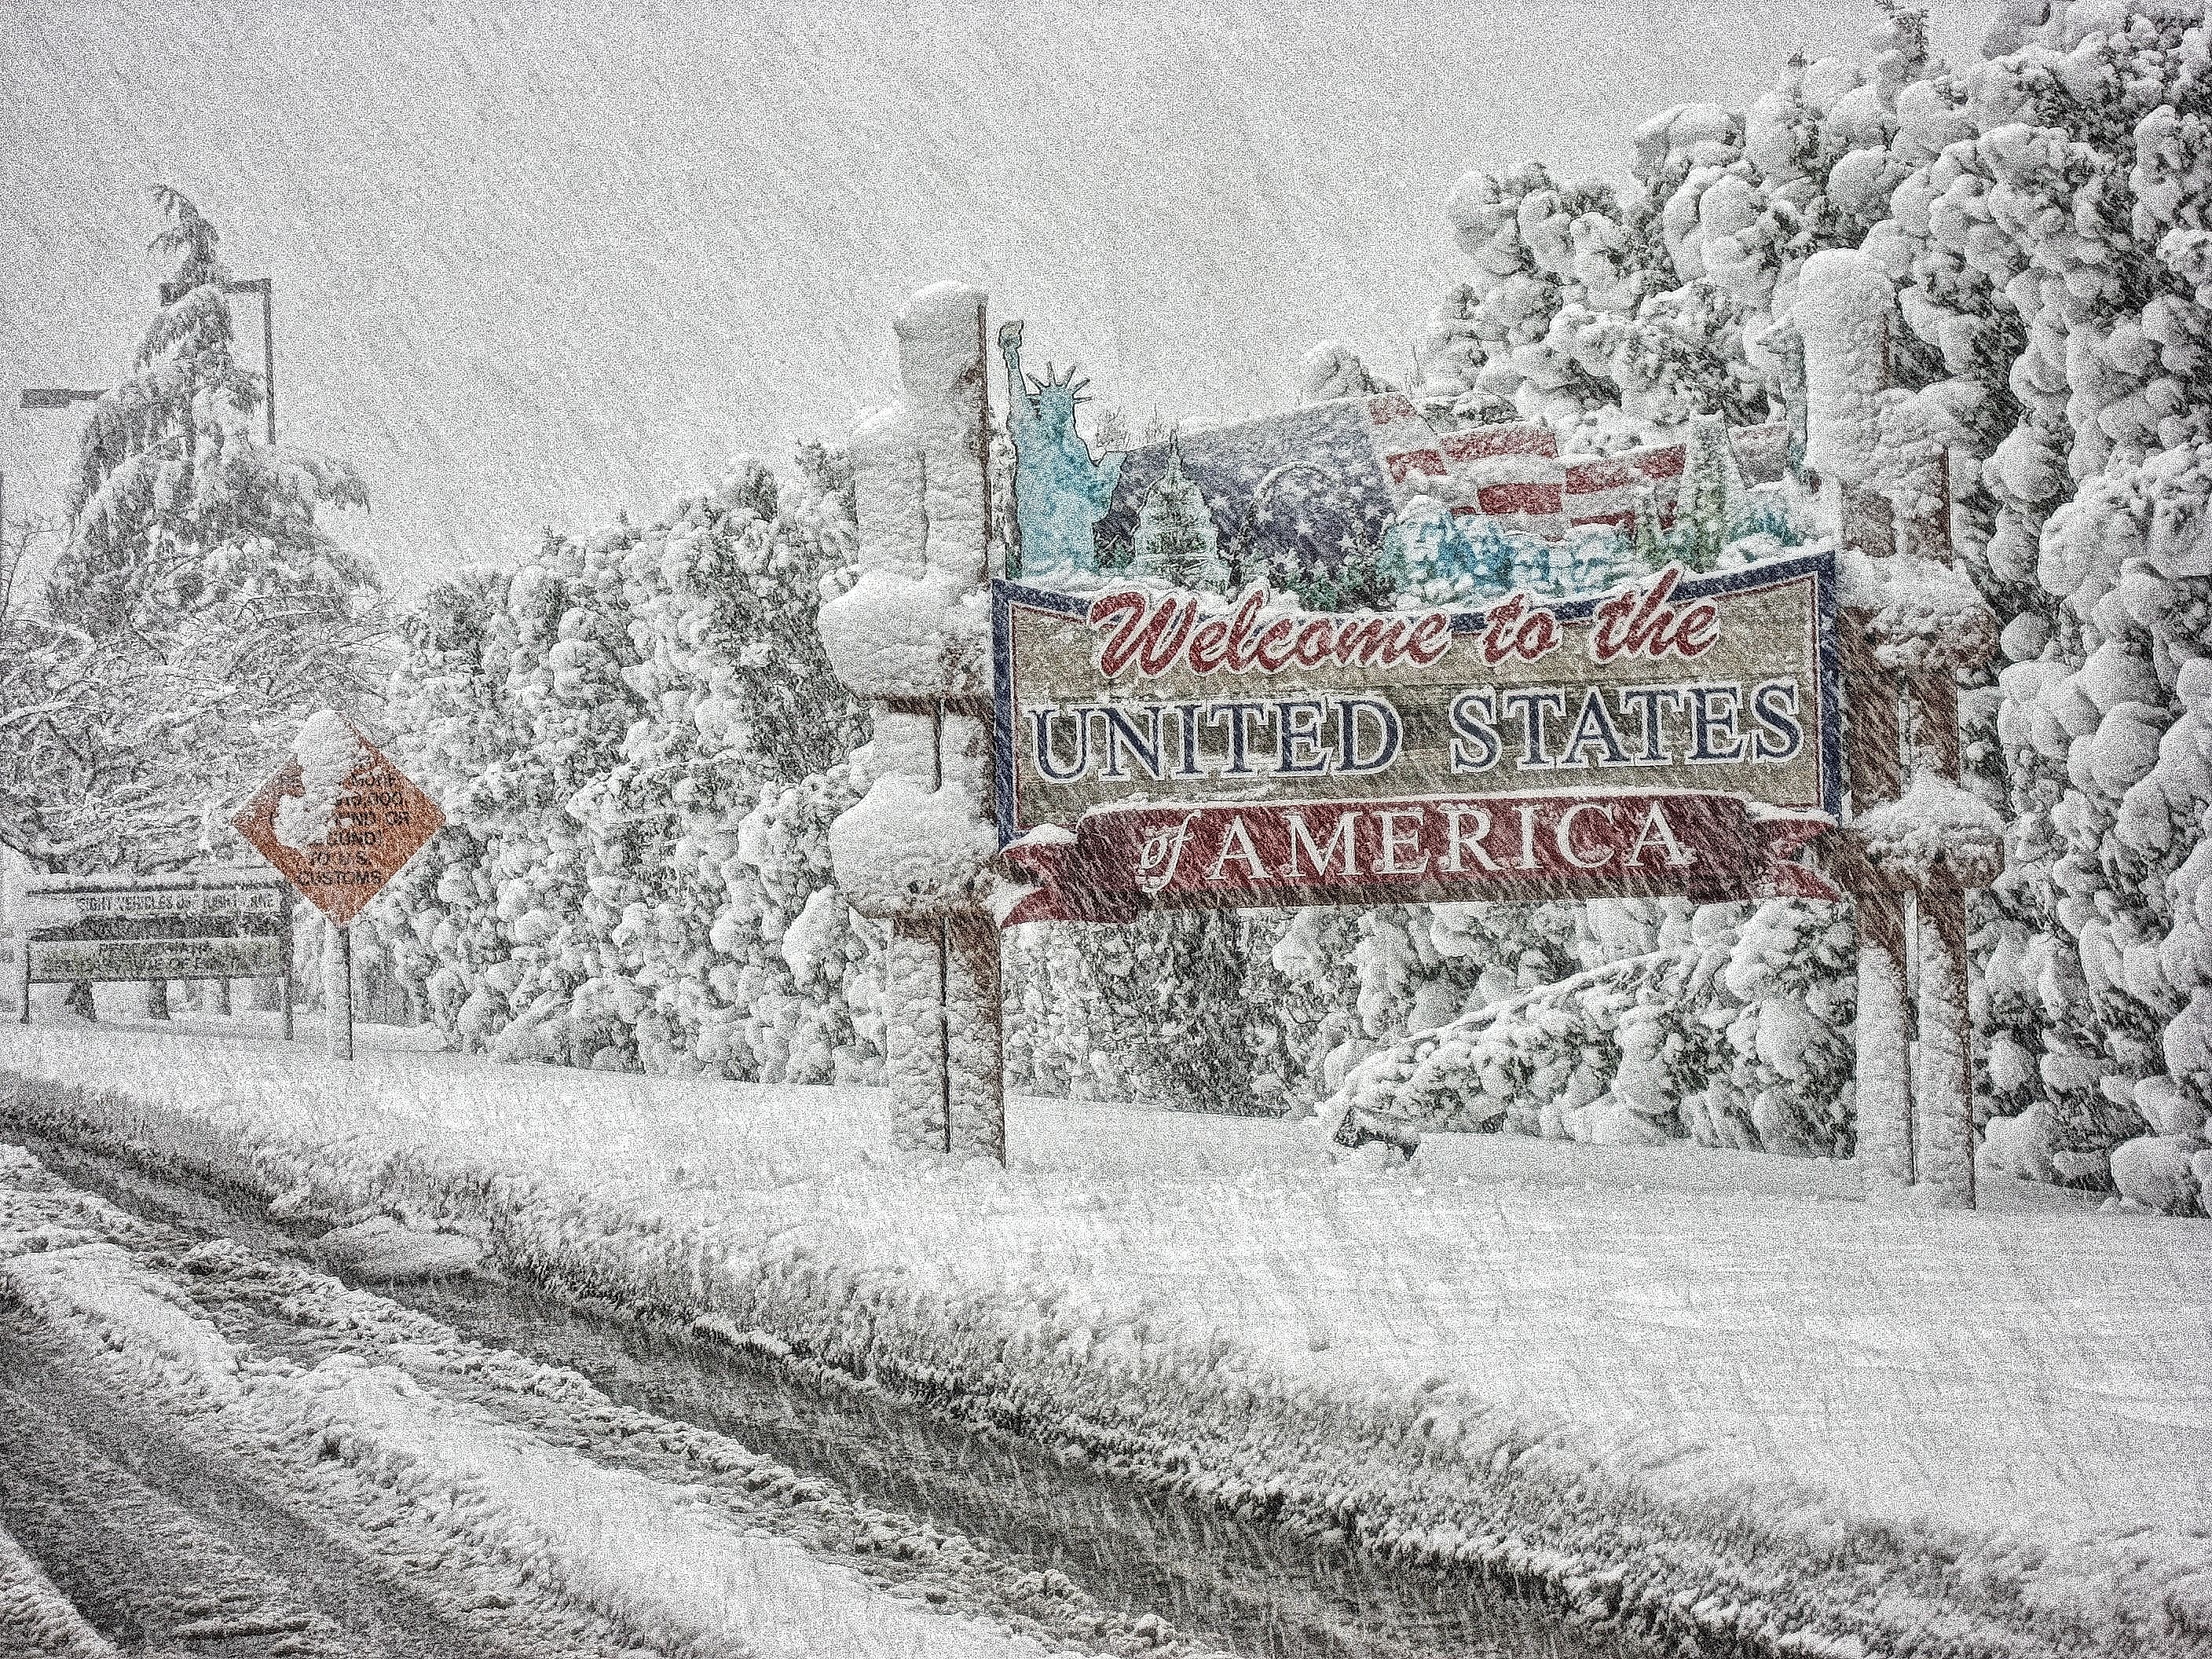
Snowy Welcome to the United States
A snow "Welcome to the United States of America" sign stands beside a snow-covered road. The sign features the trees. All heavily dusted with snow. The surrounding landscape has two more signs on the left, and the background is a clear sky.
Medium shot captures a sharp winter arrival, perhaps a scene experienced by someone embarking on a journey to a new place, maybe America. The heavy snowfall transforms the familiar welcome sign into a marker of a crisp, white landscape. You can almost feel the quiet stillness of a world blanketed in snow, the image is very sharp black and white, but you can see some colors in the middle sign and the American flag.
Labels: Nature, Outdoors, Winter, Blizzard, Snow, Storm, Weather, Ice, Person, Head, Frost, Fir, Plant, Tree, Trees, Sign, Sky
Camera: Canon Canon PowerShot SD700 IS
Lens: 5.8-23.2 mm, (65535) 5-23mm
Aperture: F5.5
Exposure: 1/60 sec
Focal length: 23.2 mm